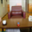
Label: table